Supreme Court of Justice of Costa Rica

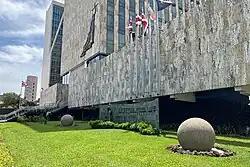
Main entrance to the Supreme Court building in San José, Costa Rica.

On June 2, 1982, the Legislative Assembly passed the Reform Law to article 162 of the Political Constitution, through which, the Supreme Court magistrates obtained the right to elect the court's president. In September 1989 the Assembly passed a new reform to the Constitution. This time articles 10, 48, 105, and 128 were modified, creating the Constitutional Chamber of the court or "Sala Constitucional" with the mandate that it served to receive and process declarations of unconstitutionality for any kind of laws and regulations and of acts subject to public legislation and made up of seven magistrates finally increasing the count to 22.